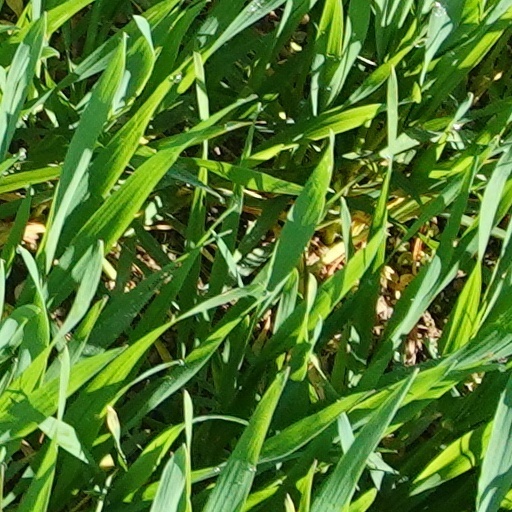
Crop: wheat